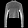
Label: Pullover